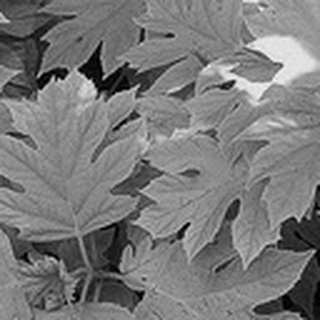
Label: healthy_cotton